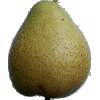
Label: pear_forelle